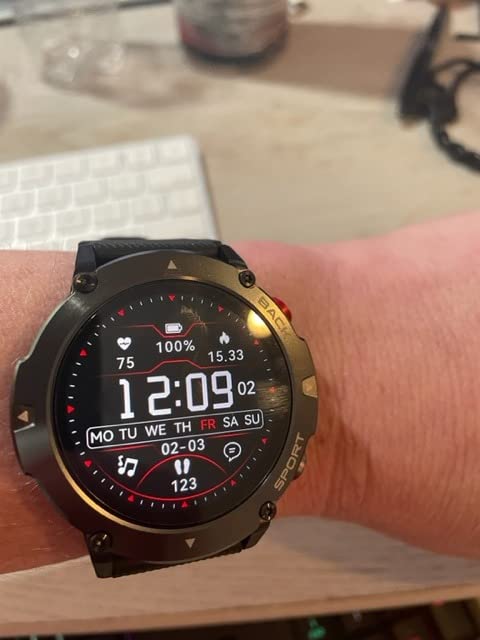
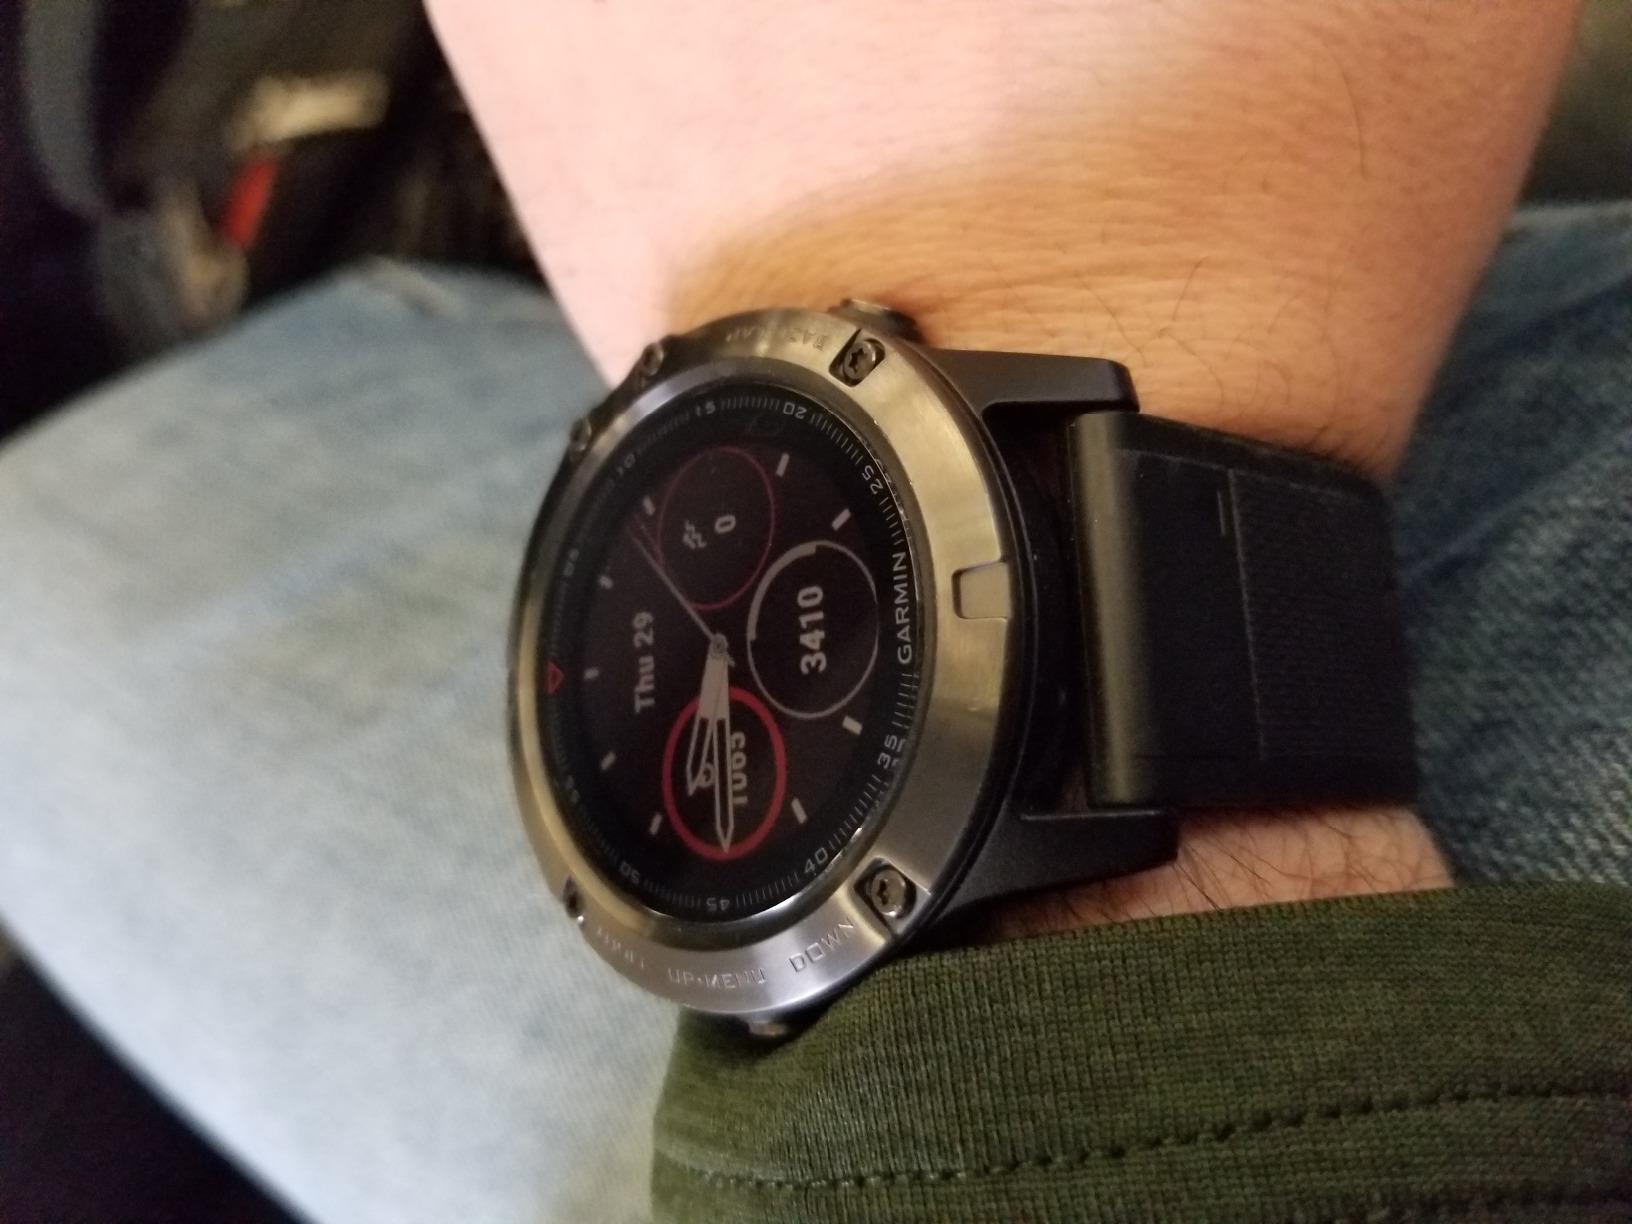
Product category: smartwatch
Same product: no